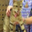
Label: cat